Latvian language

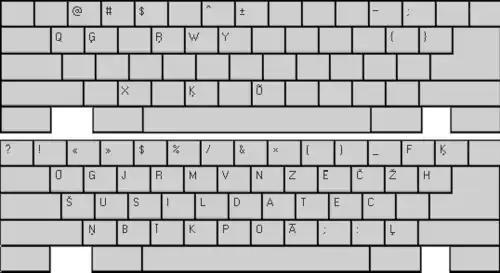
The rarely used Latvian ergonomic keyboard layout

The old orthography was based on German and did not represent the Latvian language phonemically. Initially, it was used to write religious texts for German priests to help them in their work with Latvians. The first writings in Latvian were chaotic: twelve variations for writing "Š" existed, for example. In 1631 the German priest Georg Mancelius tried to systematize the writing. He wrote long vowels according to their position in the word – a short vowel followed by "h" for a radical vowel, a short vowel in the suffix, and vowel with a diacritic mark in the ending indicating two accents. Consonants were written using multiple letters following the example of German. The old orthography was used until the 20th century when modern orthography slowly replaced it.